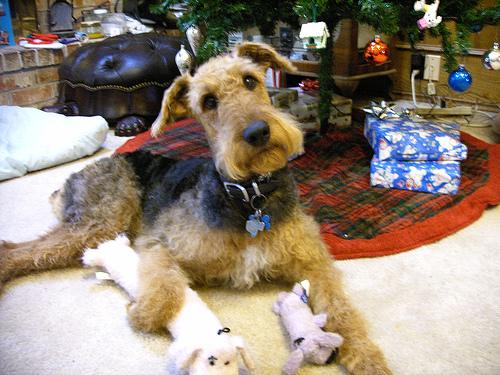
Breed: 200-n000008-Airedale